Wukari Federation

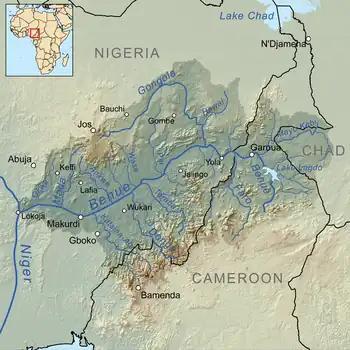
Benue river basin. Wukari is near the confluence of the Donga and Benue rivers, west of the Donga and south of the Benue.

The Aku Uka of Wukari became the regional power in the 1840s after the once-powerful Kwararafa state had been destroyed during the Fulani jihad (1804–1810) and its aftermath.